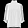
Label: Shirt